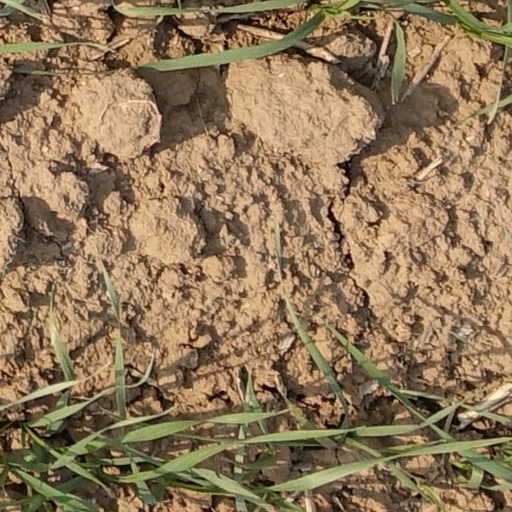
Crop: wheat